Dentine bonding agents

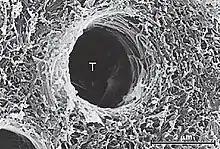
Scanning electron micrograph of dentin that was kept moist after rinsing off the etchant. The abundant intertubular porosity serves as a pathway for the penetration of the dentin adhesive. "T", Dentinal tubule. (From Sturdevant Art and Science of Operative Dentistry, 7th edition, p157)

One of the important factors in determining the dentinal bonding is collagen. When dentin is etched, smear layer and minerals from dentinal structure will be removed, hence exposing the collagen fibres. The areas where the minerals are removed are filled with water which functions as plasticizer for collagen and keeps it at expanded soft state. This means that the spaces for resin-dentin bonding are preserved. However, these collagen fibres can collapse in dry condition and if the organic layer of matrix is denatured, this will obstruct the resin to bond with dentin and form a hybrid layer.